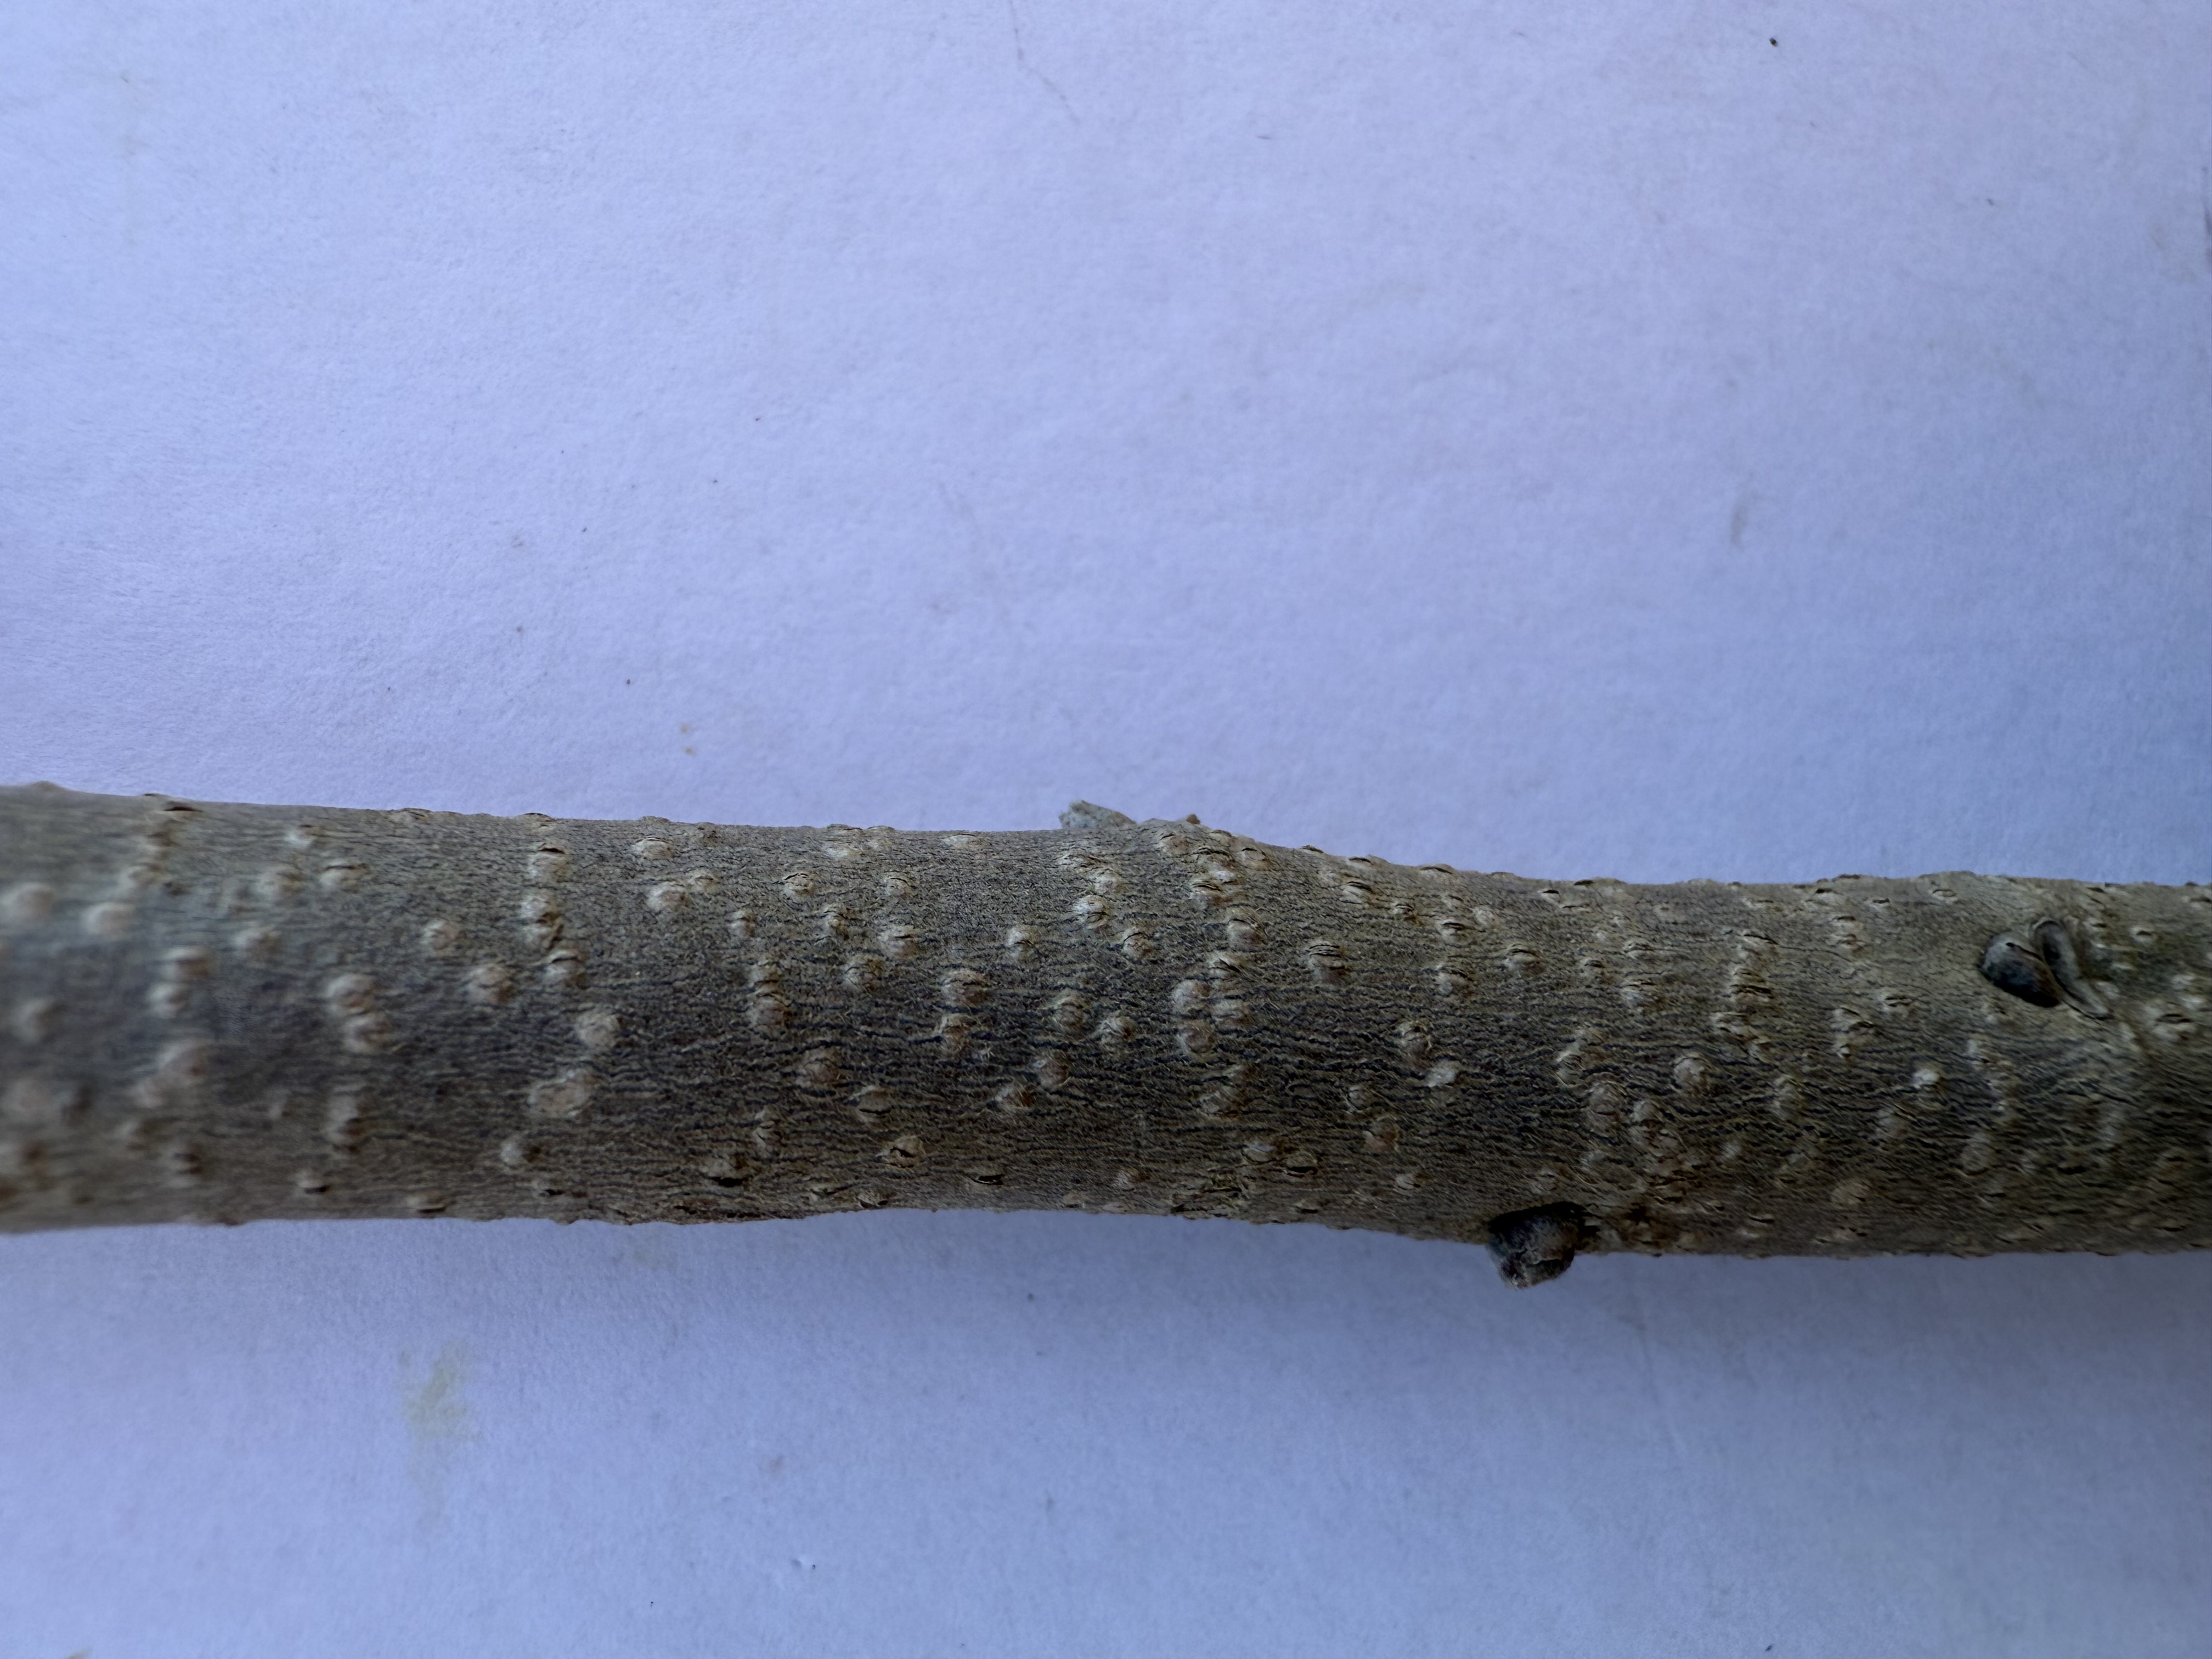
Variety: Chocolate Persimmon